Disney Renaissance

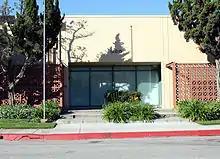
1400 Flower Street in Glendale, where several films immediately predating the Disney Renaissance through "Pocahontas" were partially produced.

Following the deaths of Walt and Roy O. Disney (in 1966 and 1971, respectively), Walt Disney Productions was left in the hands of Donn Tatum, Card Walker, and Walt's son-in-law Ron Miller. Under their supervision, creative leadership over feature animated films largely fell to Wolfgang Reitherman.